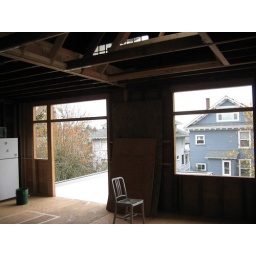
Looking toward the kitchen. You see the french doors in the kitchen. The door and windows will have transoms above.